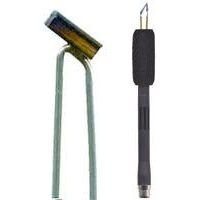
Pen 70S.06 - Square Steel Skew Blank
Square Steel Skew Blank - Fixed Tip Pen. 1/16" Square steel stock, 1/4" long, welded to a skew tip blank allows you to fashion your own custom tip for stamping, detailing or whatever. Available as: Standard pen and standard tip only.
Brand: Razertip
Category: Arts & Entertainment > Hobbies & Creative Arts > Arts & Crafts > Art & Crafting Tools > Craft Measuring & Marking Tools > Wood Burning Tools